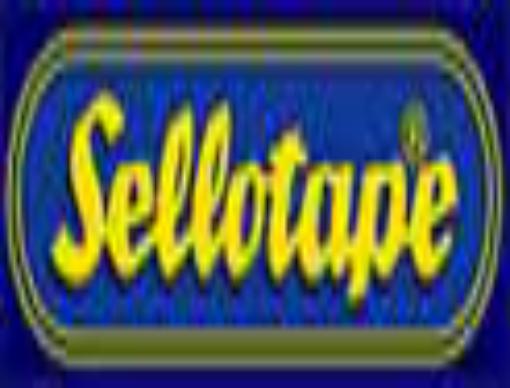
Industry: Necessities